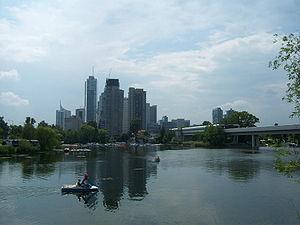
Le Vieux Danube, connu sous le nom allemand Alte Donau, est un ancien bras du fleuve Danube situé sur sa rive gauche, à son passage à Vienne en Autriche.